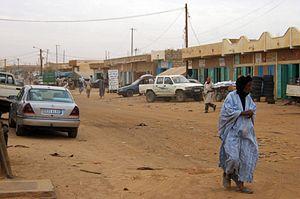
Aleg est une ville du sud-ouest de la Mauritanie, située sur la route de l'Espoir, entre Nouakchott et Néma. C'est la capitale de la région du Brakna et le chef-lieu du département d'Aleg.